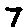
Label: 7